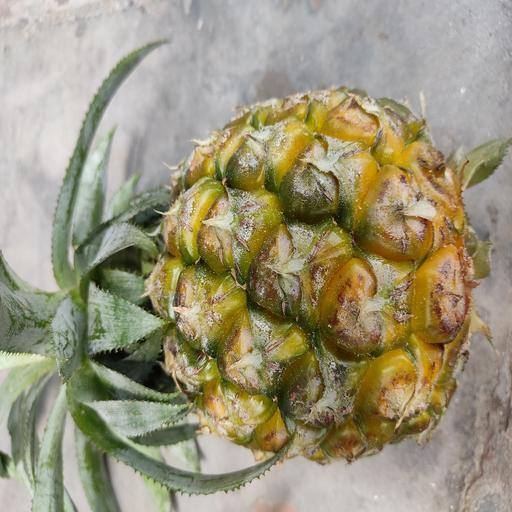
Crop type: Pineapple